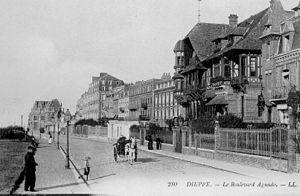
Dieppe est une commune française située dans le département de la Seine-Maritime en région Normandie.